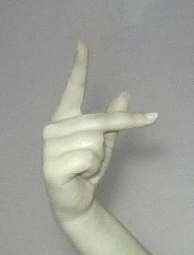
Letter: dha